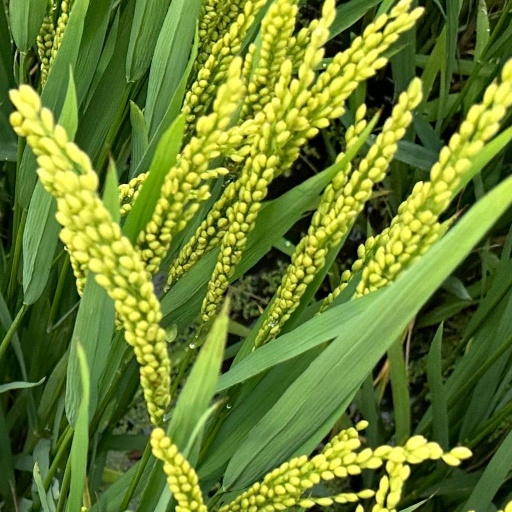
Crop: rice